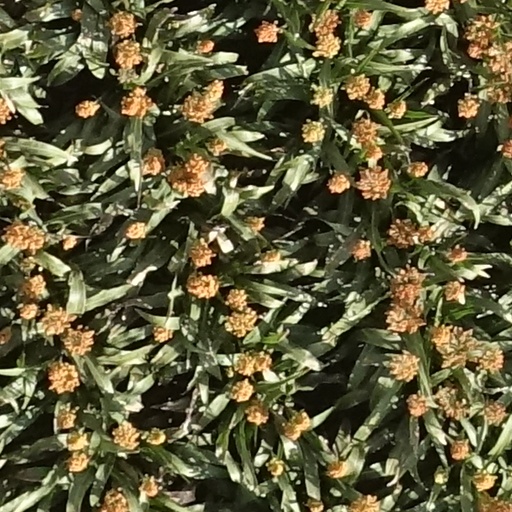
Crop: sorghum